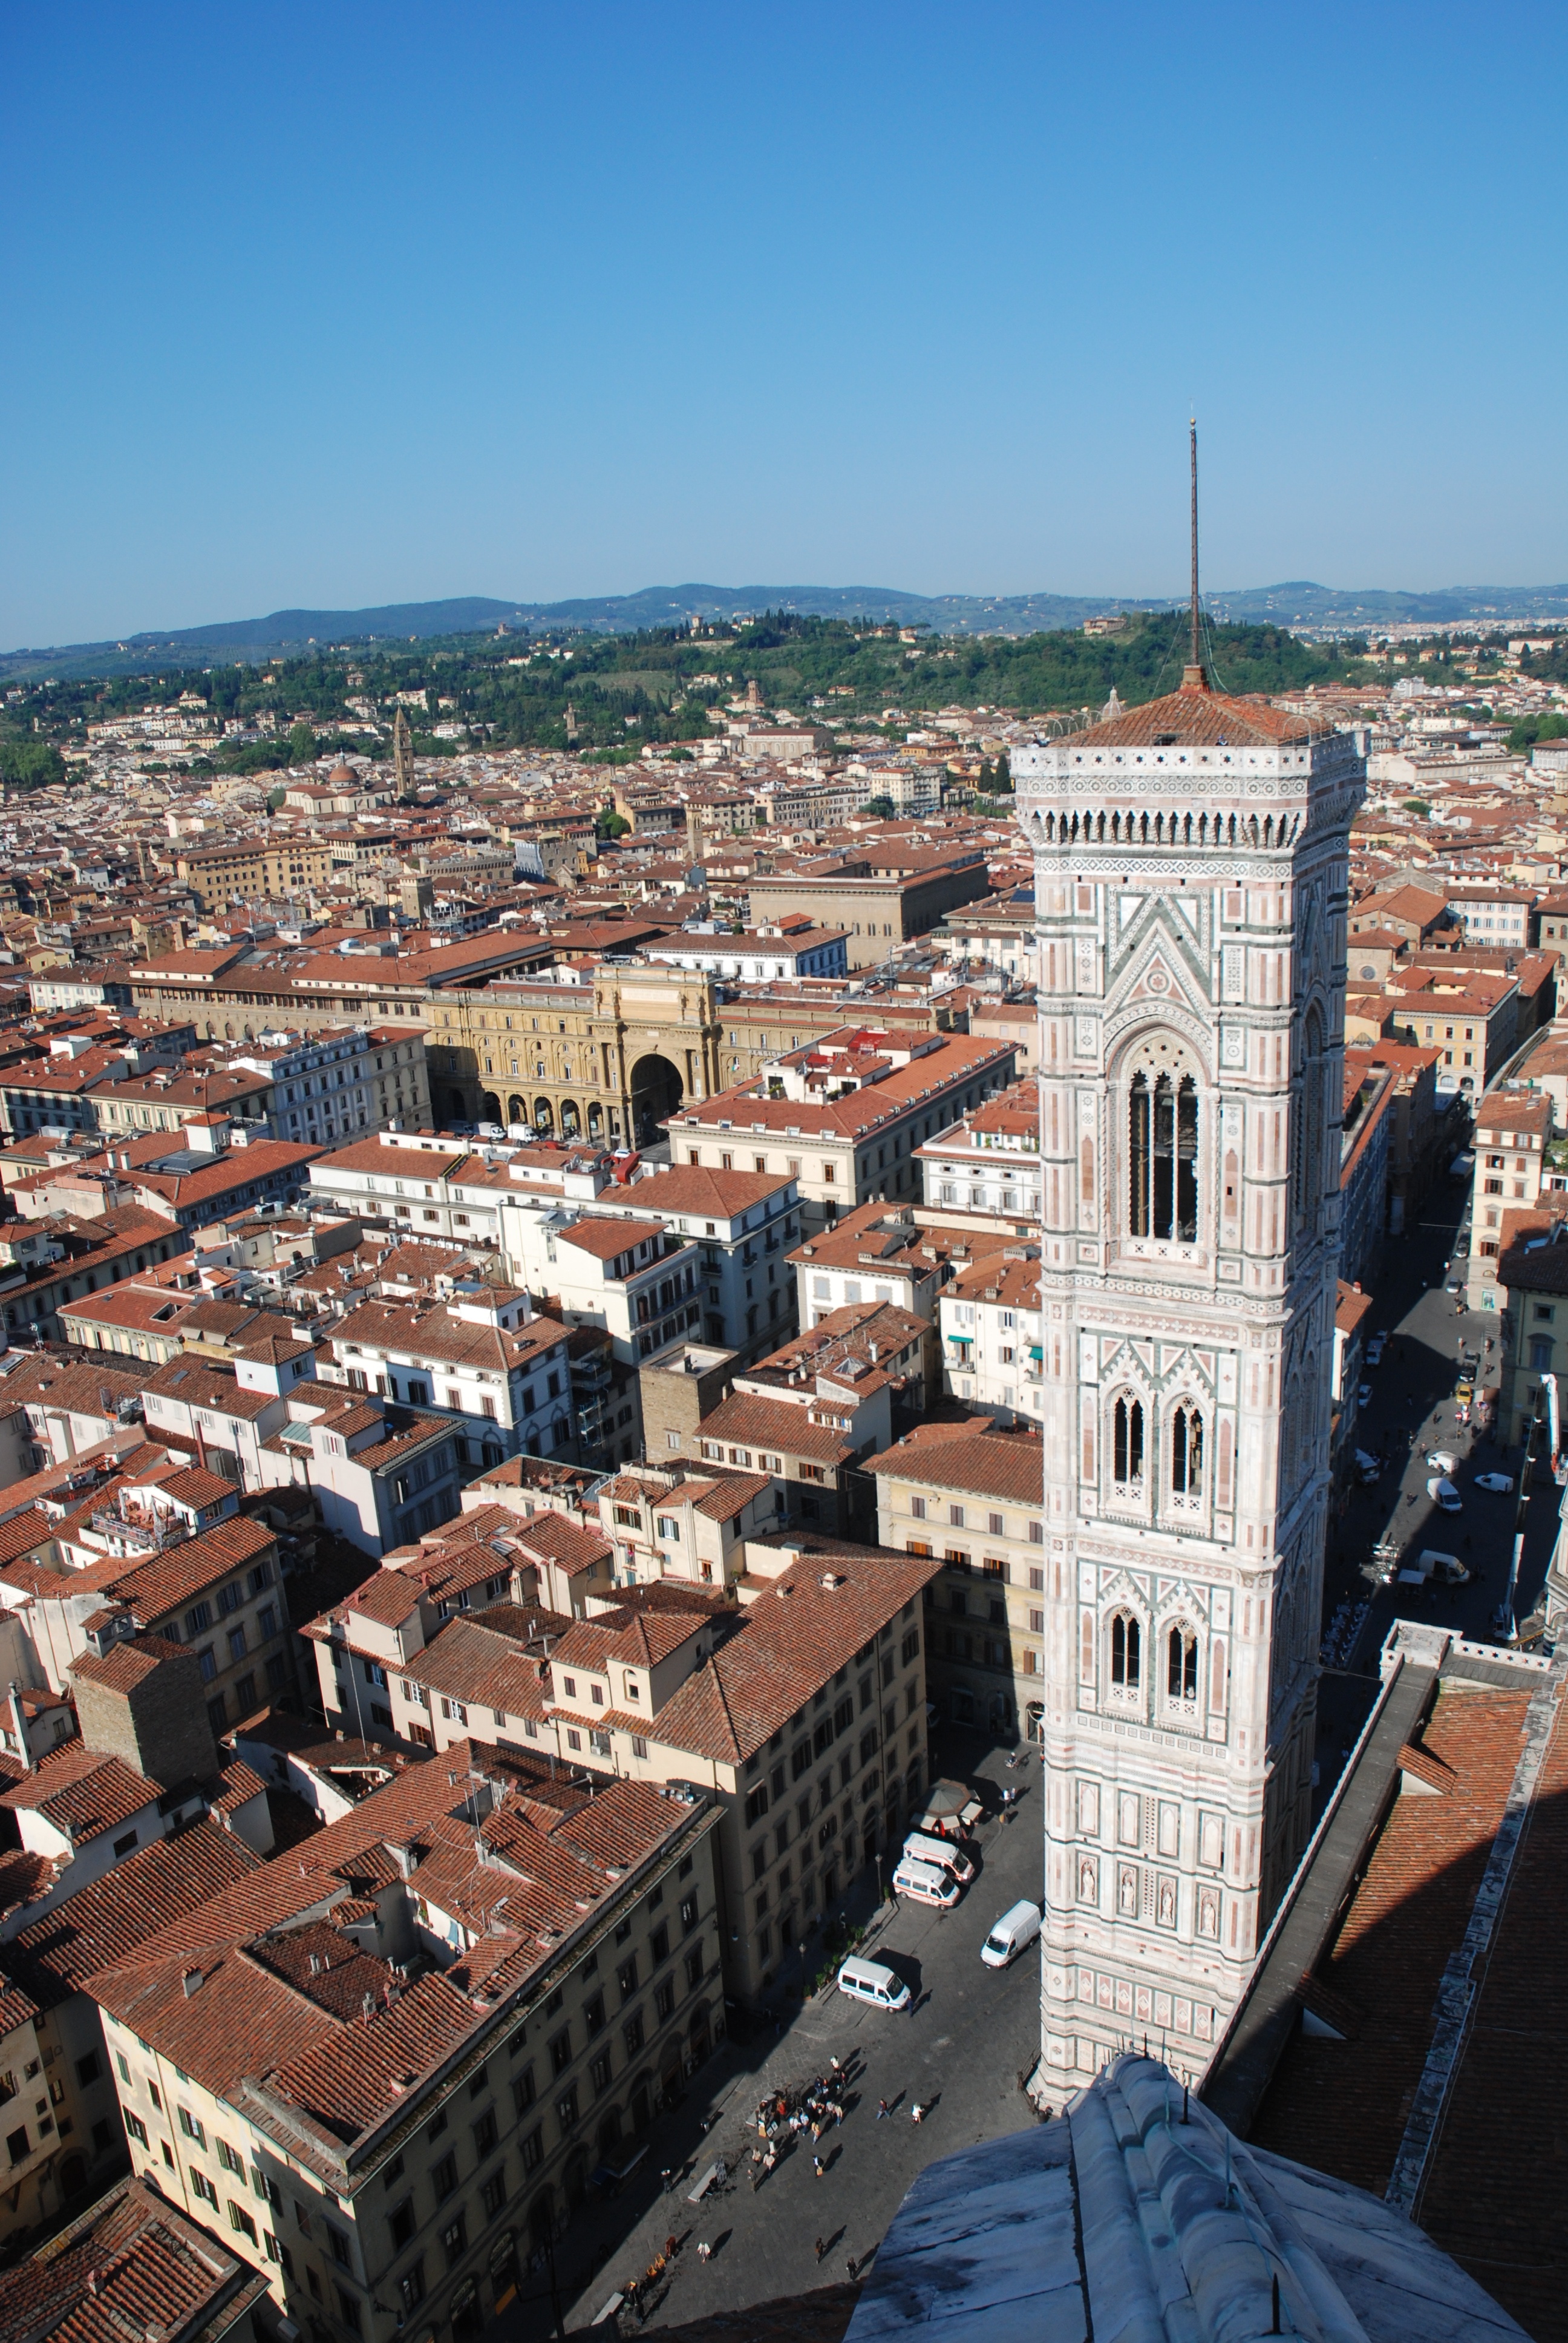
architecture, skyline, town, view, building, city, skyscraper, cityscape, downtown, tower, landmark, italy, tourism, sculpture, tour, churches, statues, italia, sculptures, culture, florence, monuments, metropolis, the art of, aerial photography, urban area, ancient history, human settlement